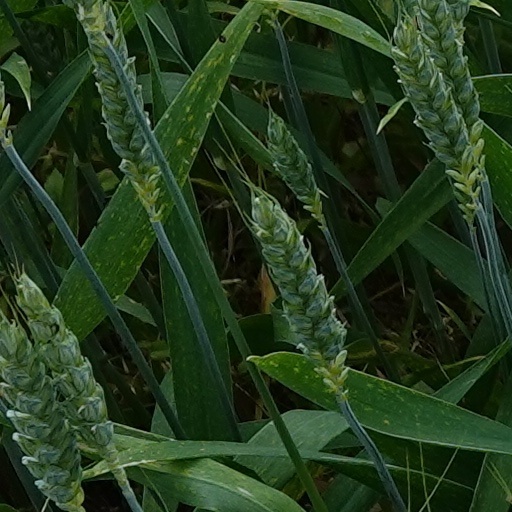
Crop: wheat